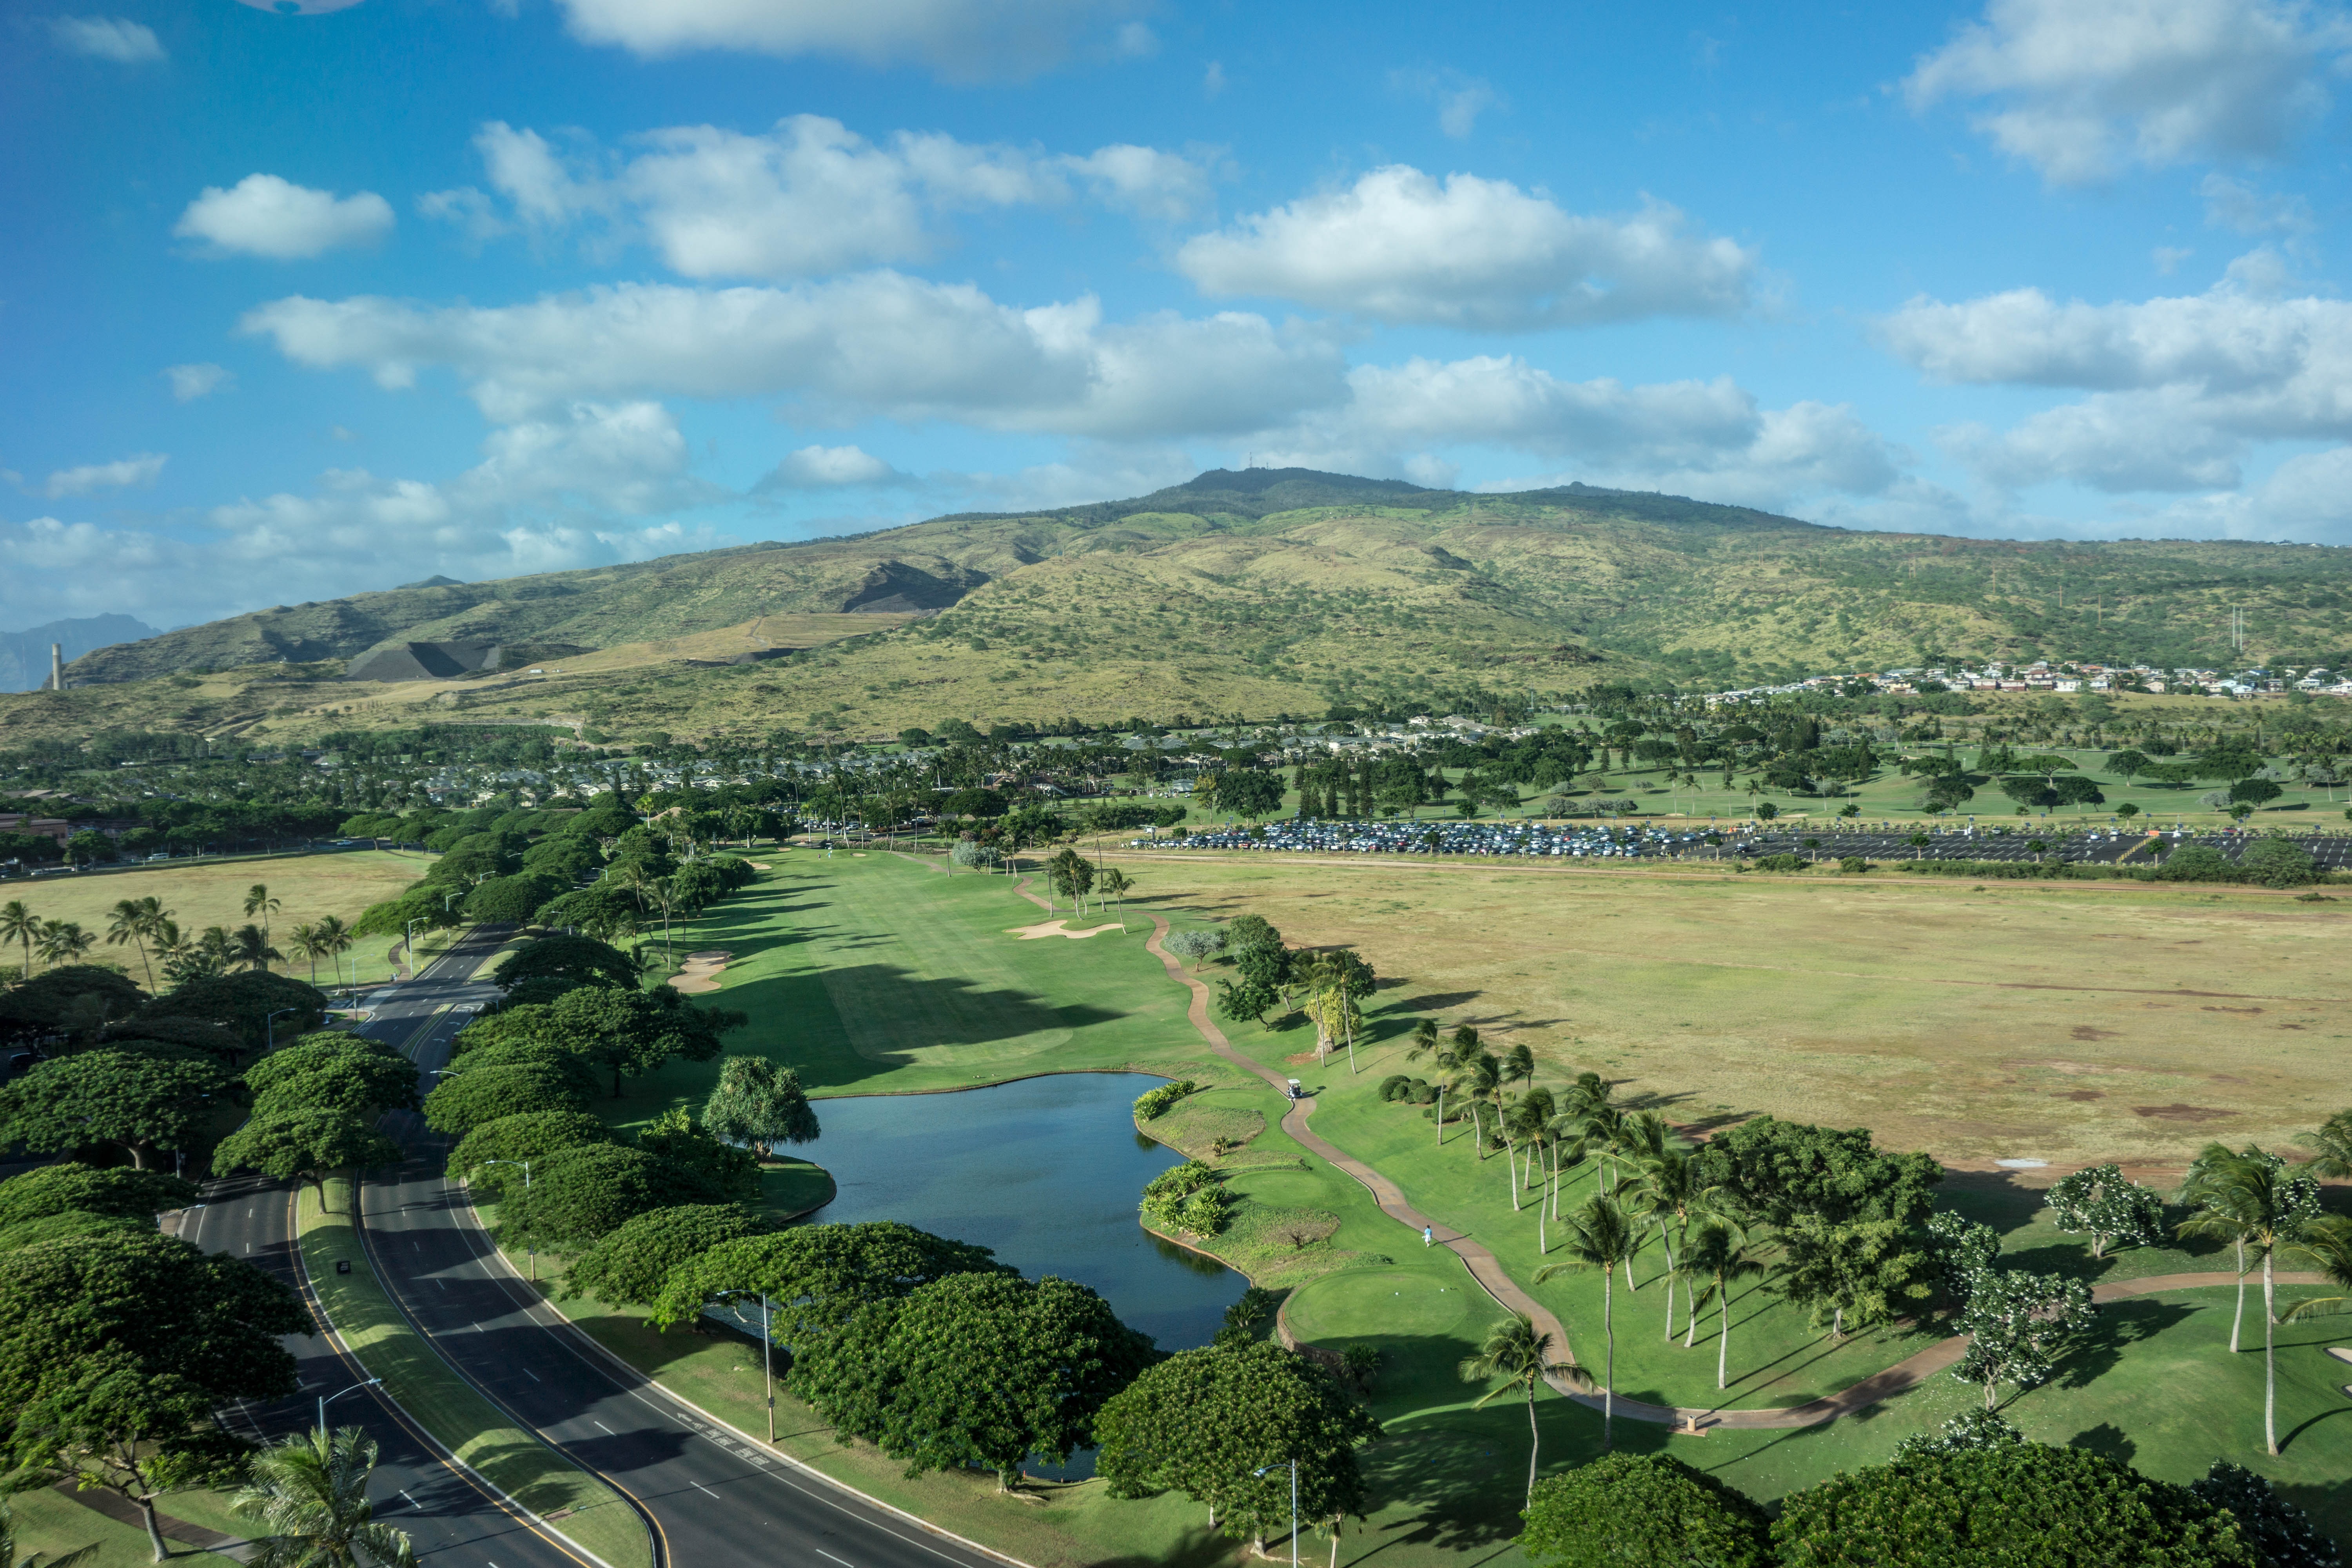
landscape, nature, outdoor, structure, sun, field, hill, valley, summer, tropical, reservoir, hawaii, agriculture, plain, golf course, golf club, outside, mountains, plateau, estate, oahu, ecosystem, sky clouds, rural area, bird's eye view, aerial photography, ko olina, geographical feature, sport venue